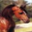
Label: horse